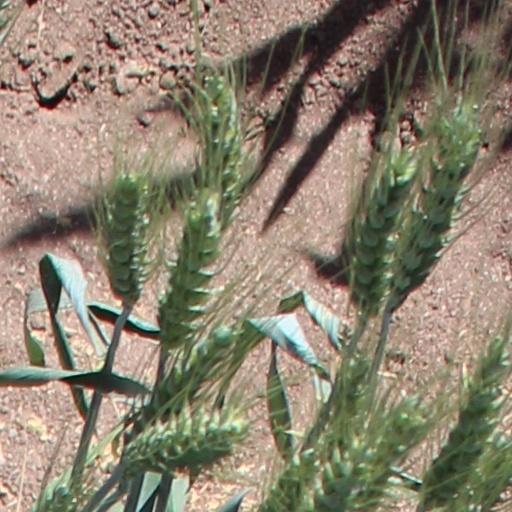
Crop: wheat